Cloudy Times

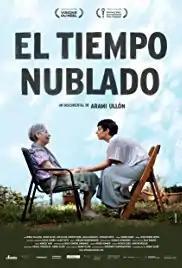
Film poster

Cloudy Times is a 2014 documentary film directed by Arami Ullon. The film illustrates Ullón's relationship with her ageing mother, who suffers from epilepsy and Parkinson's disease, and the conflicts she faces when she needs to take care of her while living away. It was selected as the Paraguayan entry for the Best Foreign Language Film at the 88th Academy Awards and Goya Awards. The documentary is a co-production between Switzerland, where the director resides, and Paraguay.